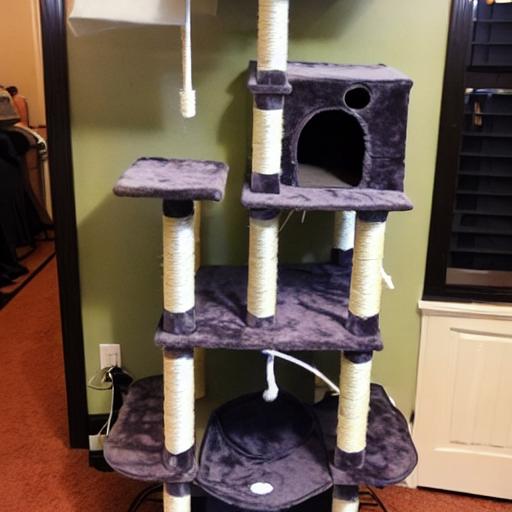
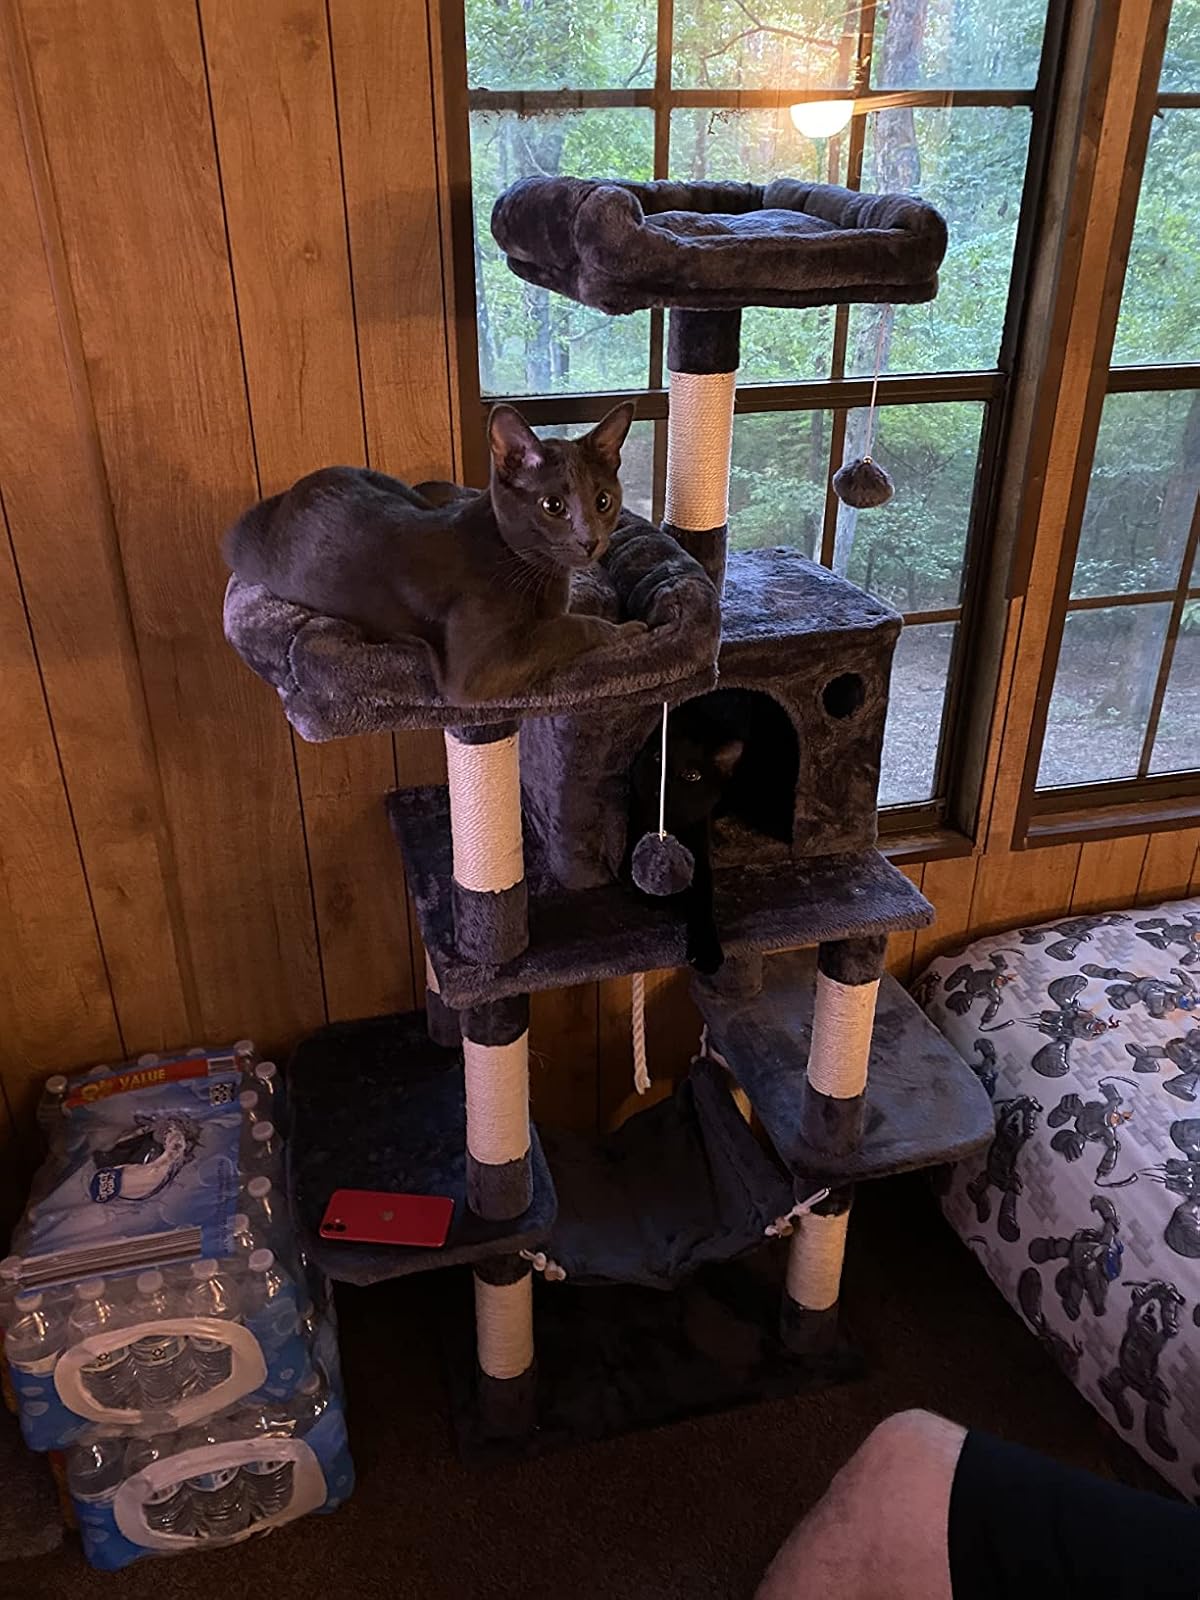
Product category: items_cat tree
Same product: no